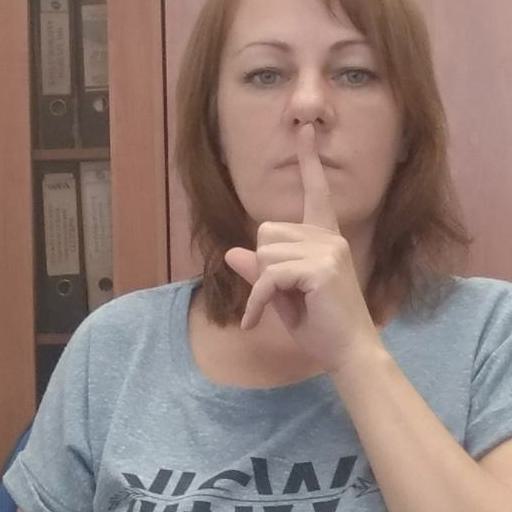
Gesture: mute